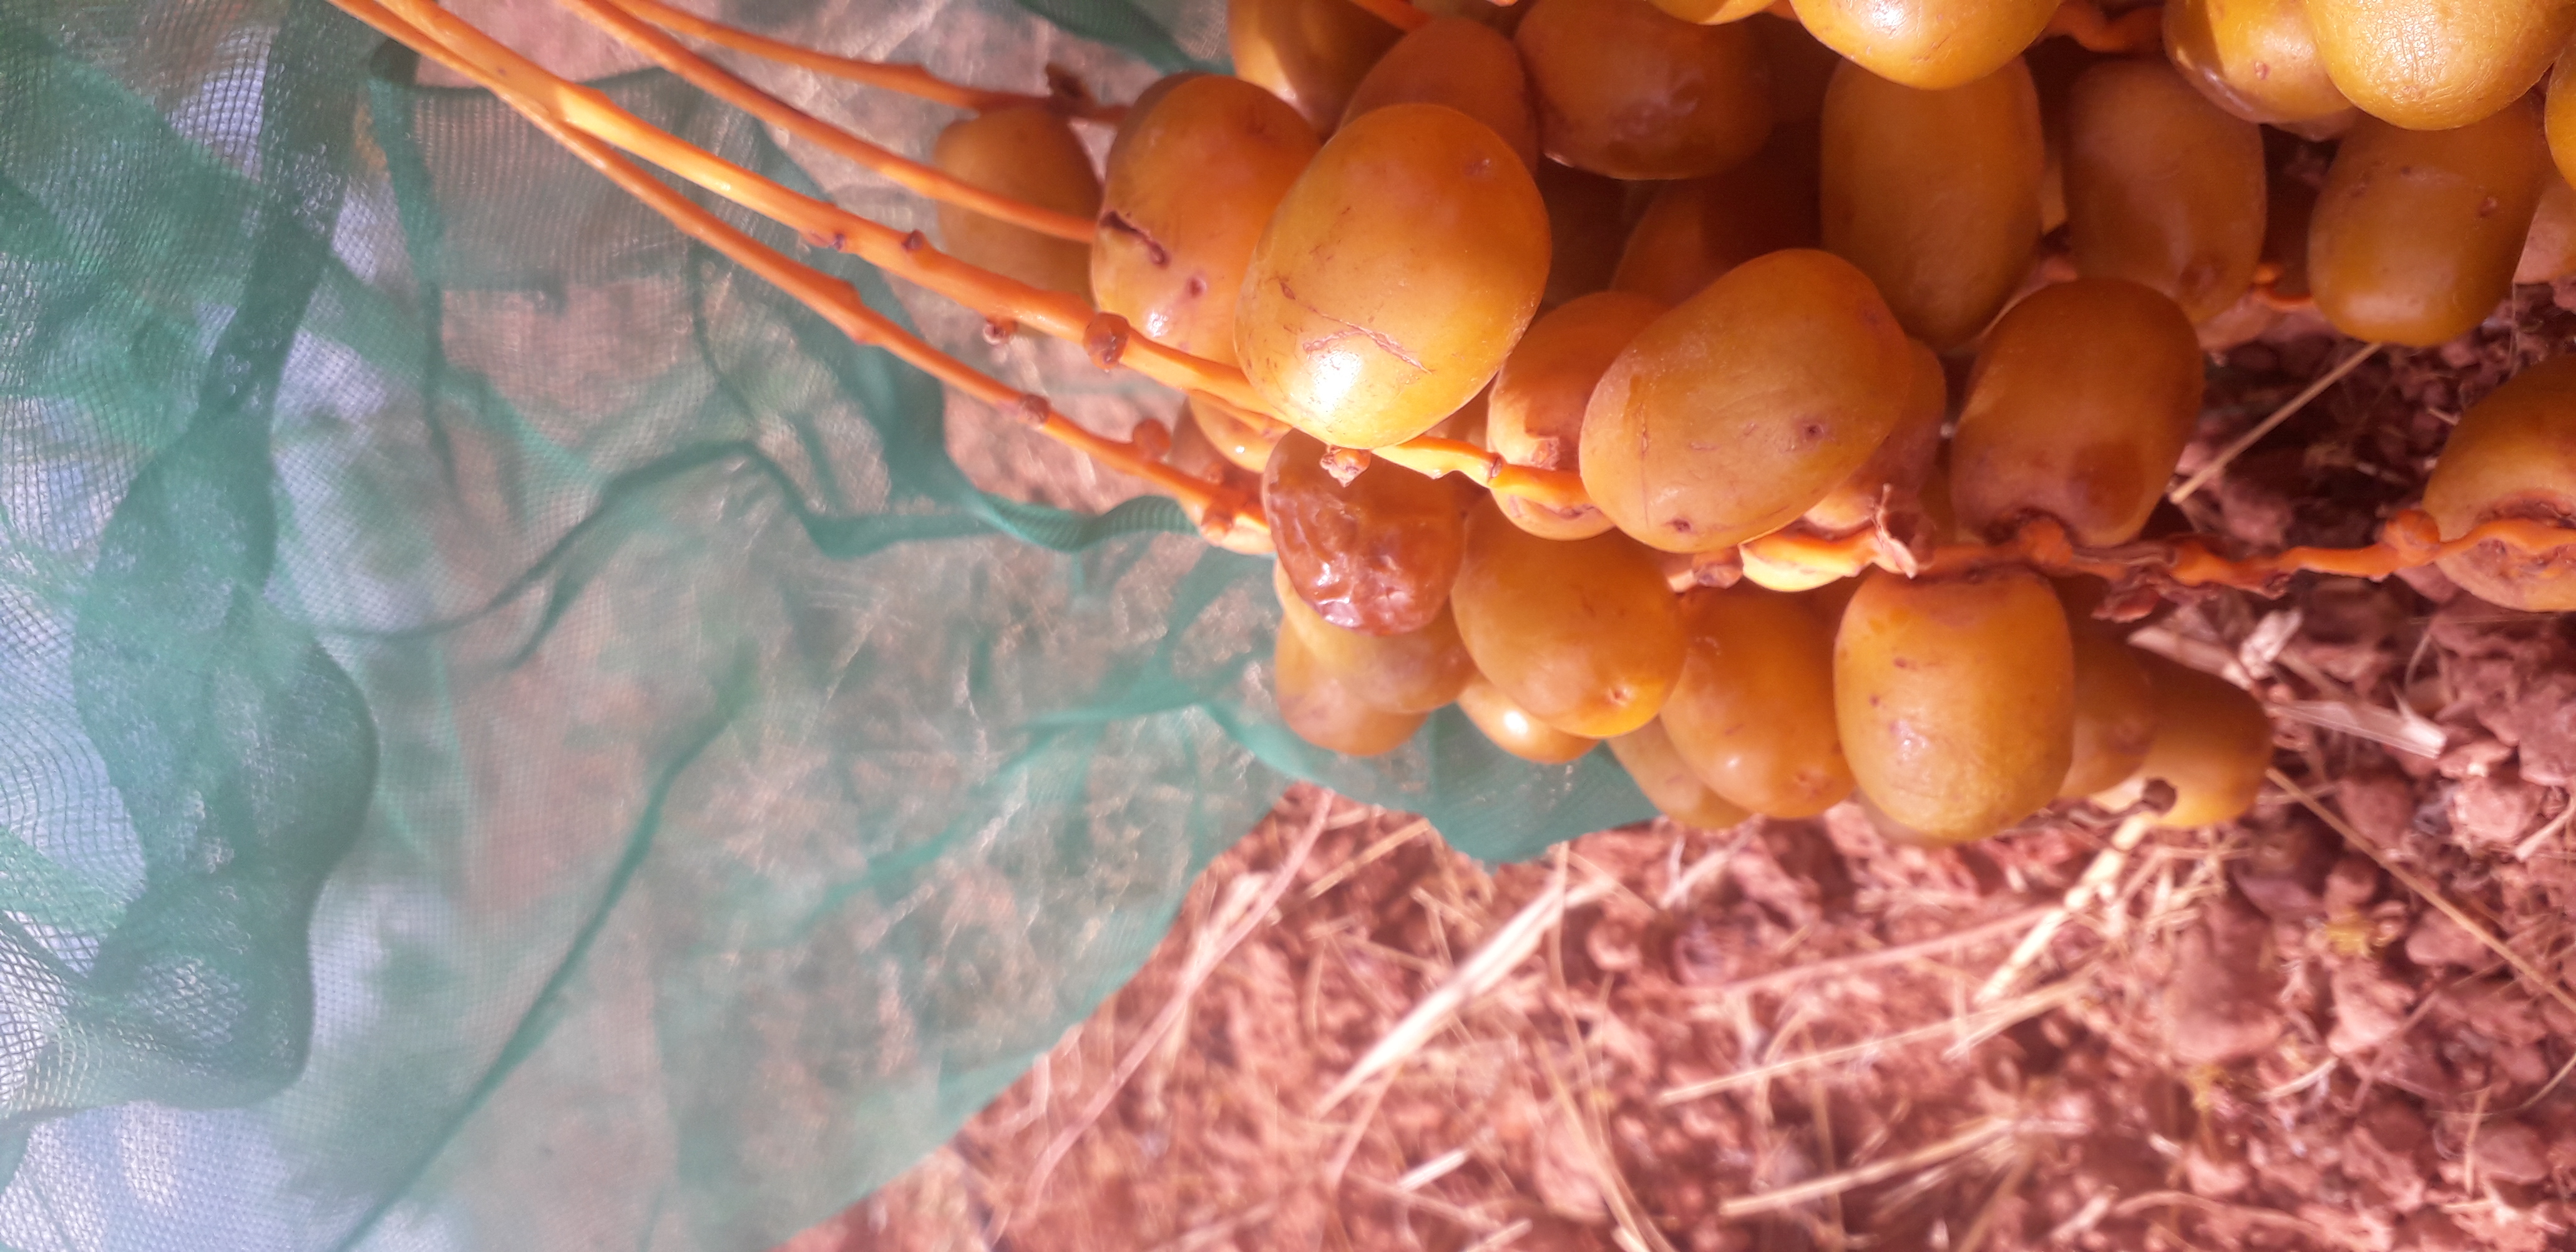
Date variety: Boufagous